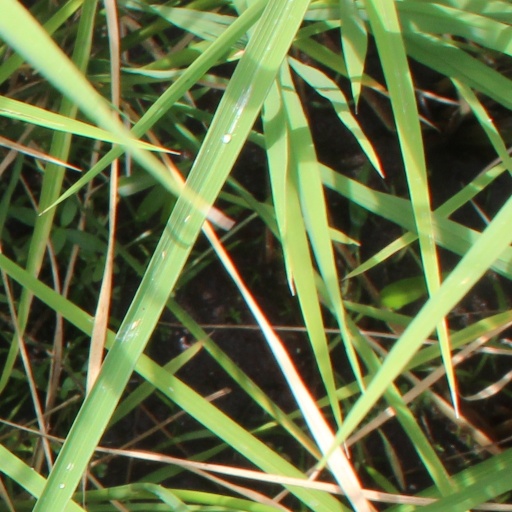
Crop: rice